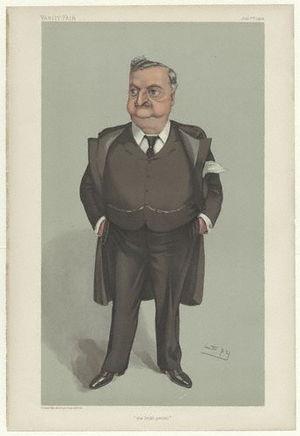
John Edward Redmond, né le 1ᵉʳ septembre 1856 dans le comté de Wexford en Irlande et mort le 6 mars 1918 à Londres, est un homme politique britannique. Chef du Parti parlementaire irlandais de 1900 jusqu'à sa mort, il fait campagne pour la Home Rule, l'autonomie de l'Irlande au sein du Royaume-Uni, et est une figure majeure de la vie politique britannique au début du XXᵉ siècle. Militant pour l'autonomie irlandaise par la voie pacifique et parlementaire, il obtient du Parlement britannique l'octroi de la Home Rule en 1914, mais est dépassé en 1916 par les nationalistes radicaux qui optent pour une guerre d'indépendance.